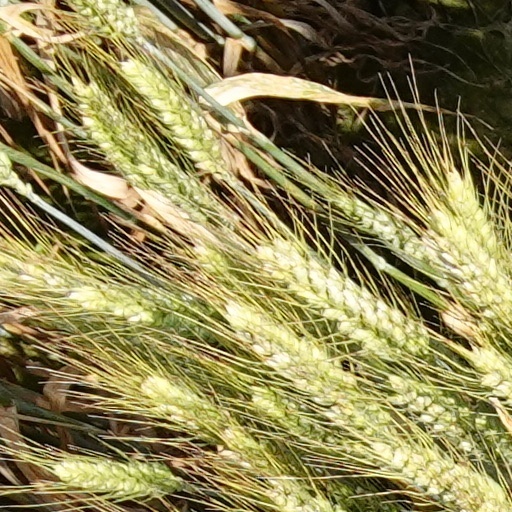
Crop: wheat